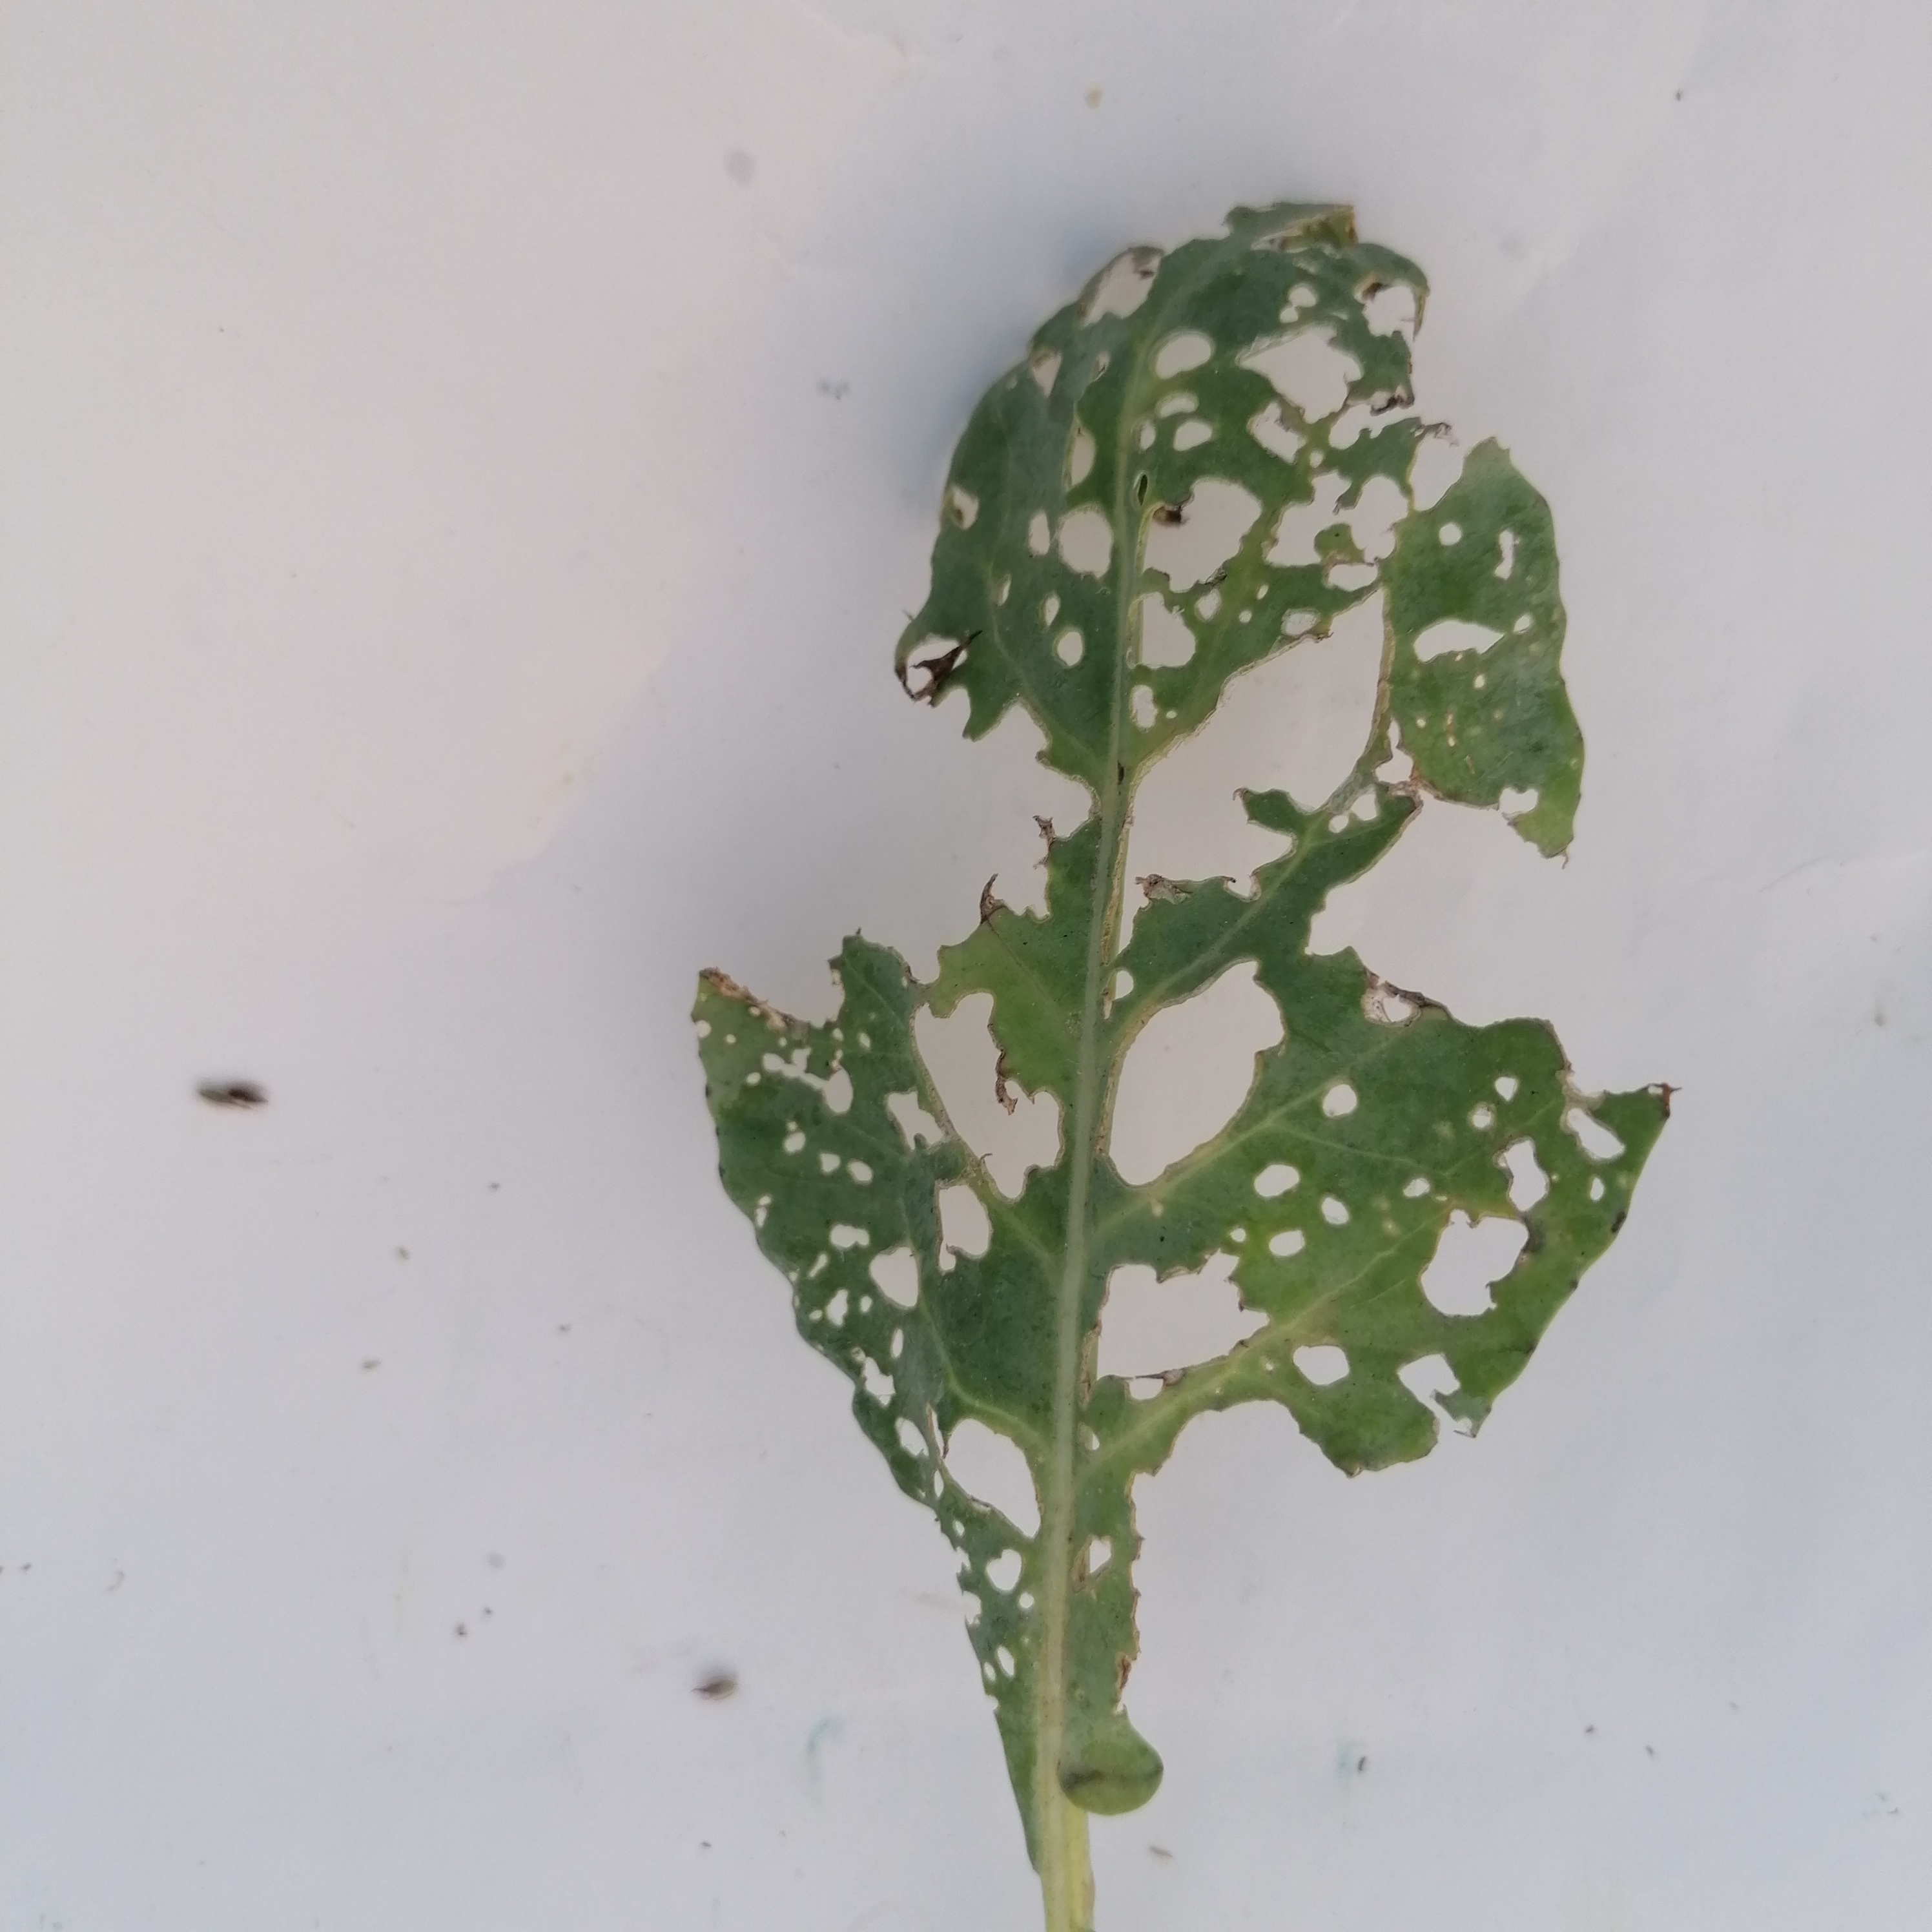
Label: Insect Hole